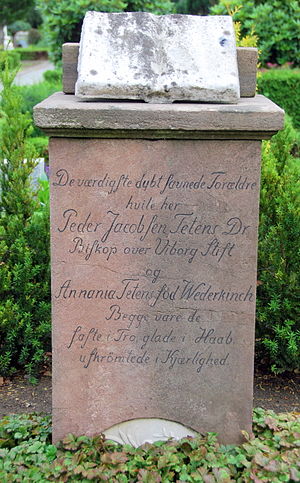
Peder Tetens
Peder Jacobsen Tetens og hustrus gravsten på Viborg Kirkegård. (Foto: Lars Schmidt)
Gravsten for biskop Peder Jacobsen Tetens og hustru Annania. Placeret på Viborg Kirkegård.
Peder Tetens var en dansk dr.theol. og den 32. biskop over Viborg Stift fra 1781 til sin død. Han var far til Henrik Tetens.